Rainy Days (film)

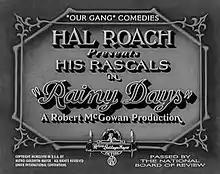
Title card

Rainy Days is a 1928 "Our Gang" short silent comedy film directed by Anthony Mack. It was the 71st "Our Gang" short to be released.